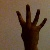
The image shows a hand gesture representing the number 4 in Indian Sign Language.